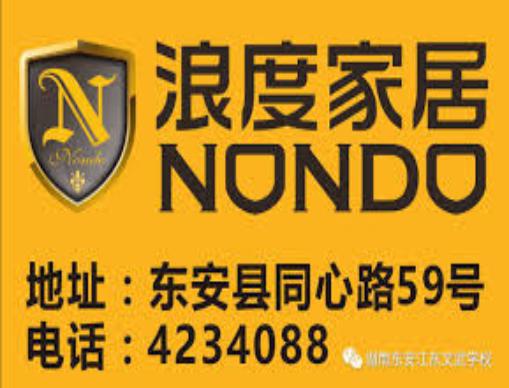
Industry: Necessities